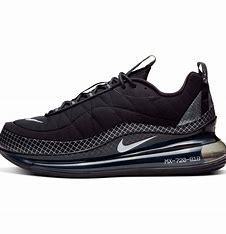
Brand: Nike
Model: MX 720 818